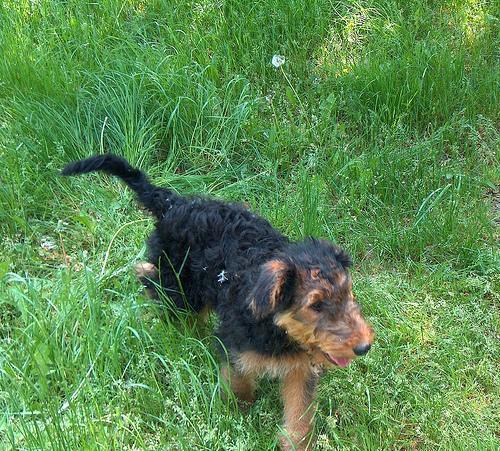
Airedale